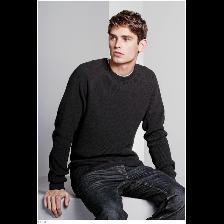
Label: Human